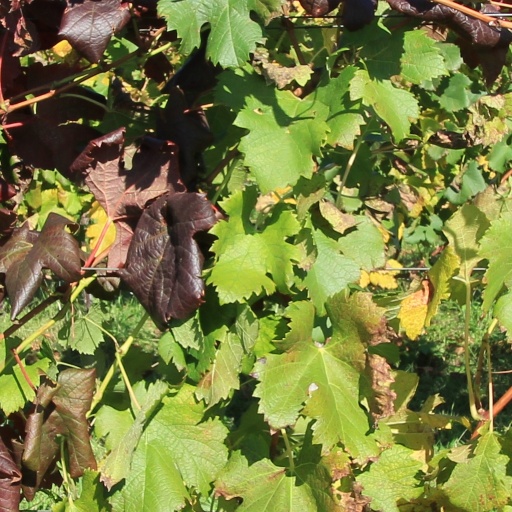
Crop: grape